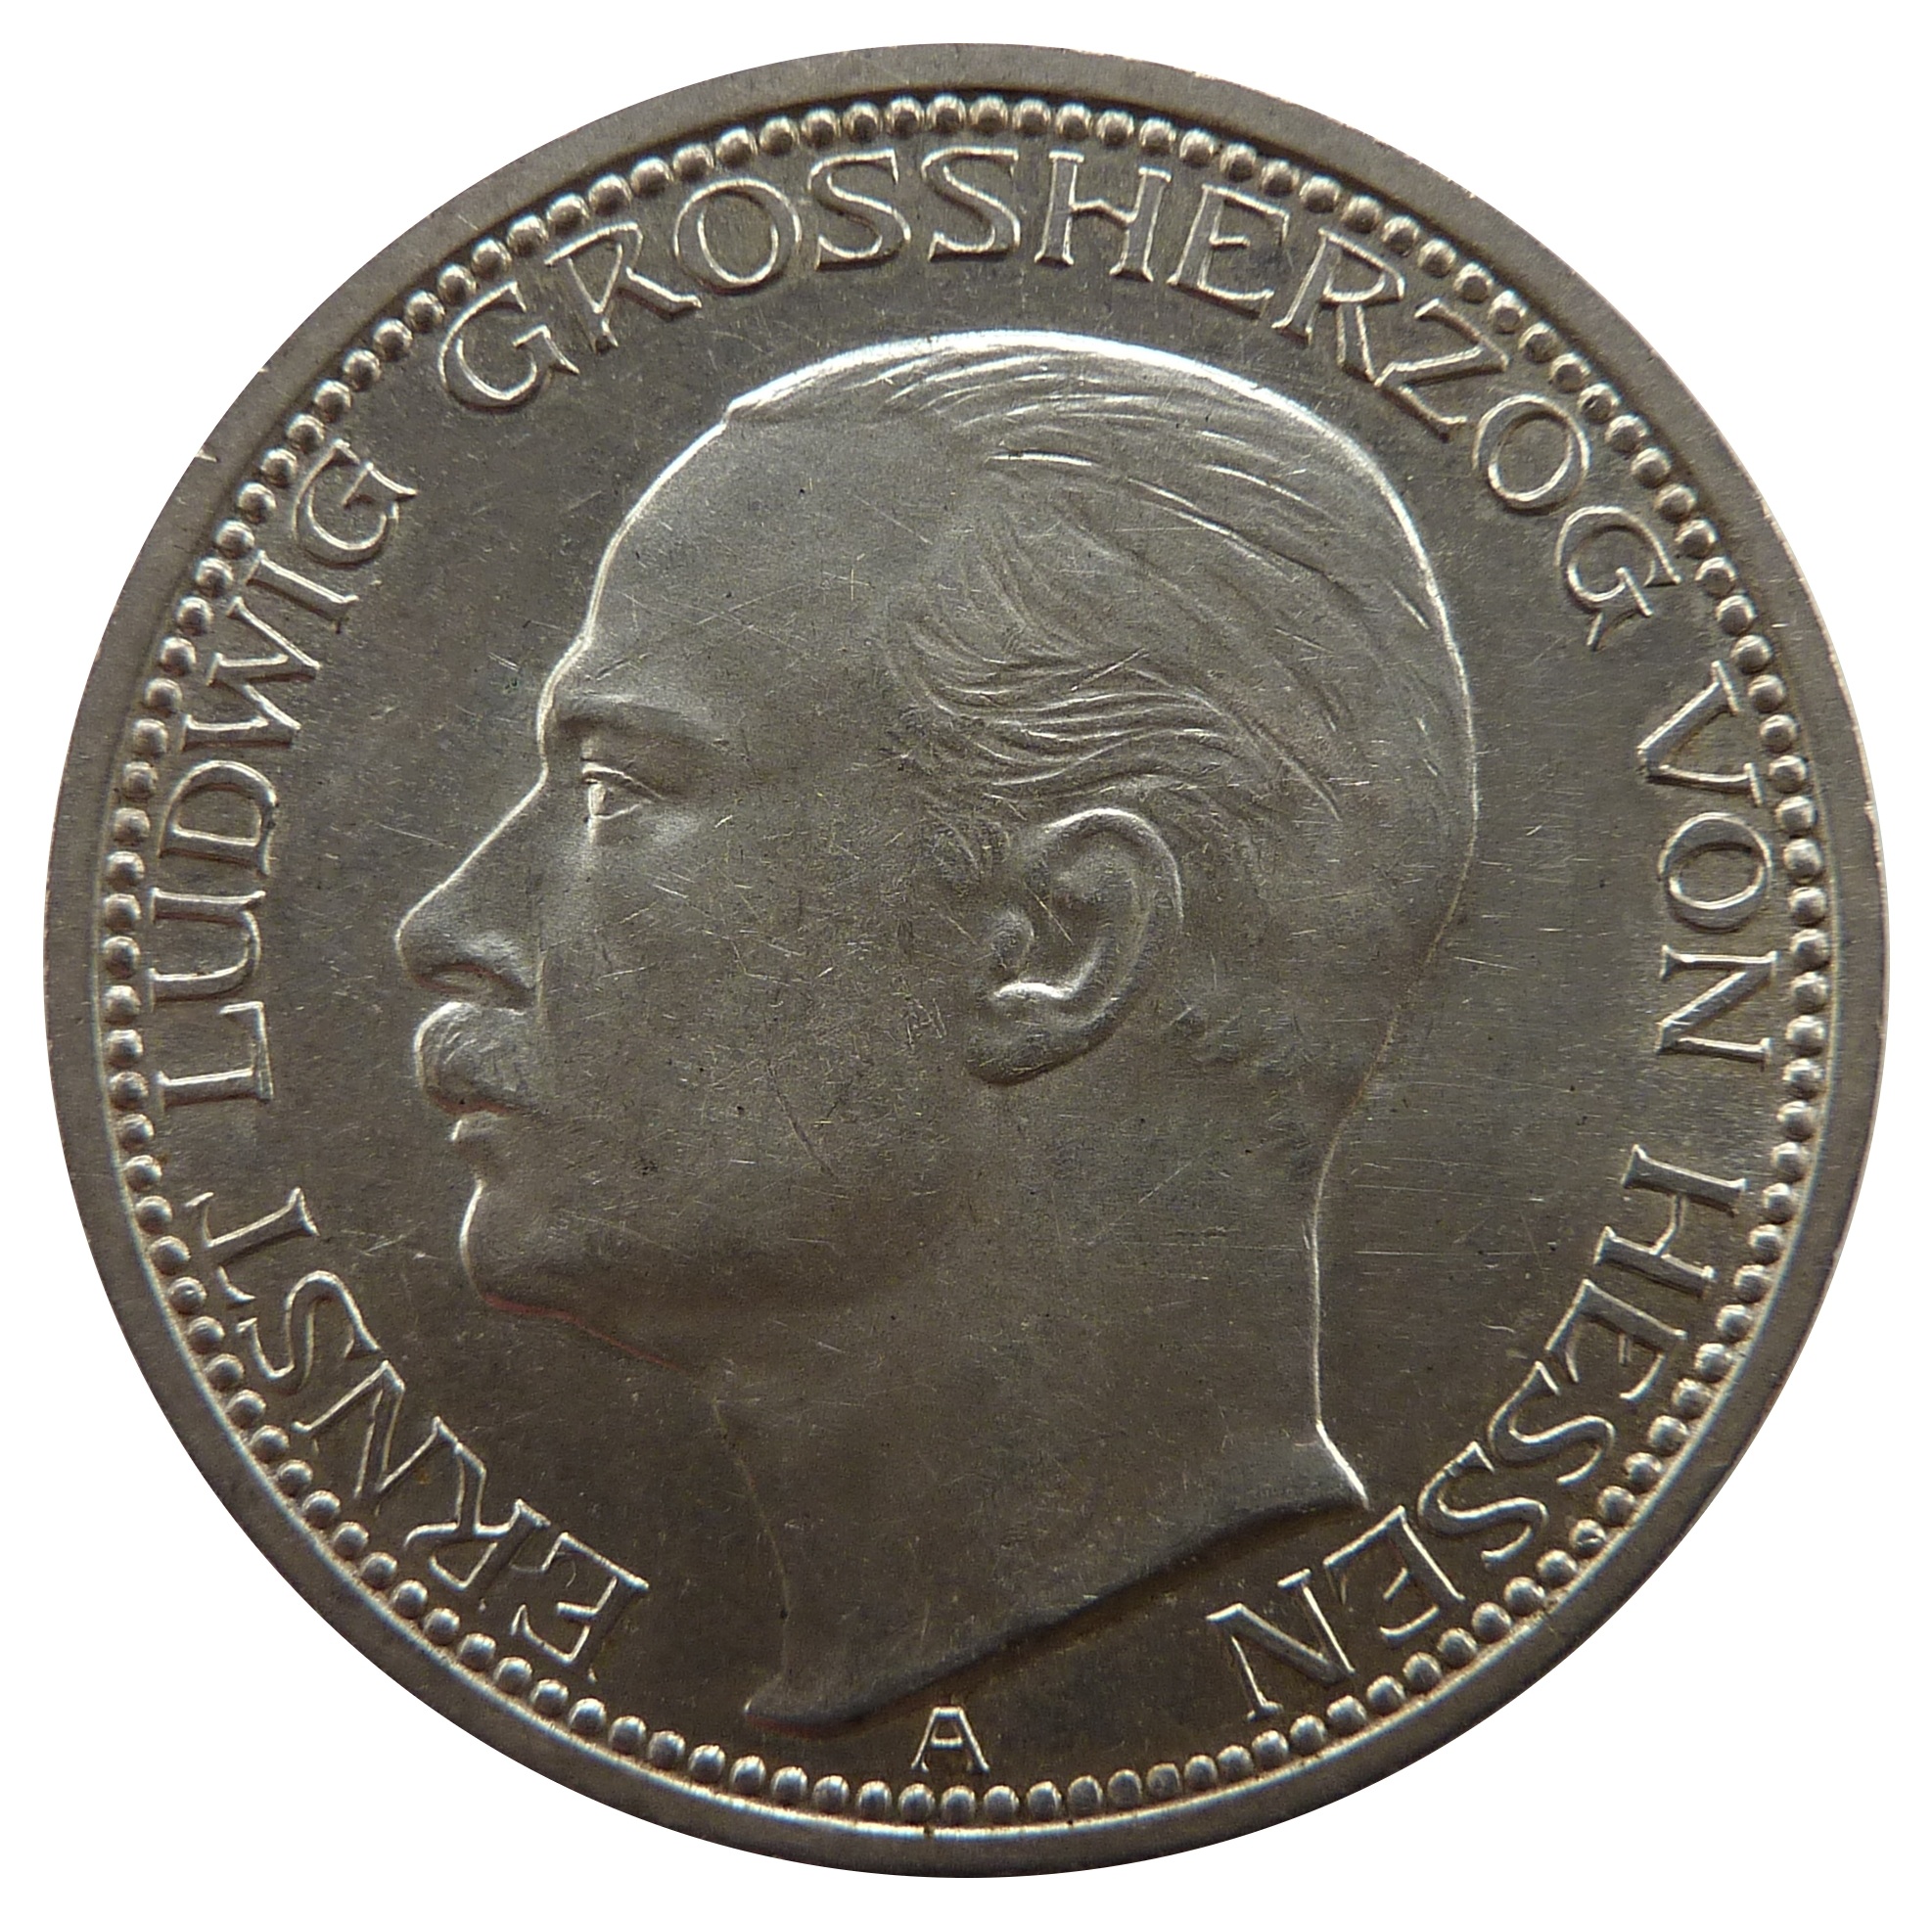
symbol, metal, money, cash, face, currency, coin, bronze, quarter, finance, exchange, commemorative